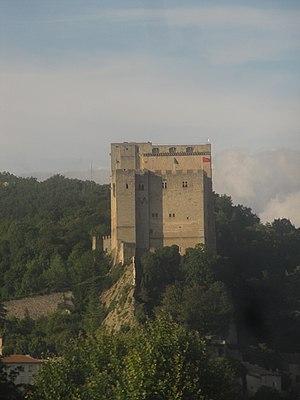
Tour de Crest, près de Valence, Drôme, France. This building is indexed in the Base Mérimée, a database of architectural heritage maintained by the French Ministry of Culture,
La liste des châteaux de la Drôme recense de manière non exhaustive les mottes castales ou château de terre, les châteaux, château fort ou château de plaisance, les châteaux viticoles, les maisons fortes, les manoirs, situés dans le département français de la Drôme. Il est fait état des inscriptions et classements au titre des monuments historiques.
Cet article recense les monuments historiques de la Drôme, en France.
Crest — prononcé /kʁe/ — est une commune française située dans le département de la Drôme en région Auvergne-Rhône-Alpes. Ses habitants sont appelés les Crestois. Elle se trouve à 25 km au sud-est de Valence, préfecture de la Drôme.